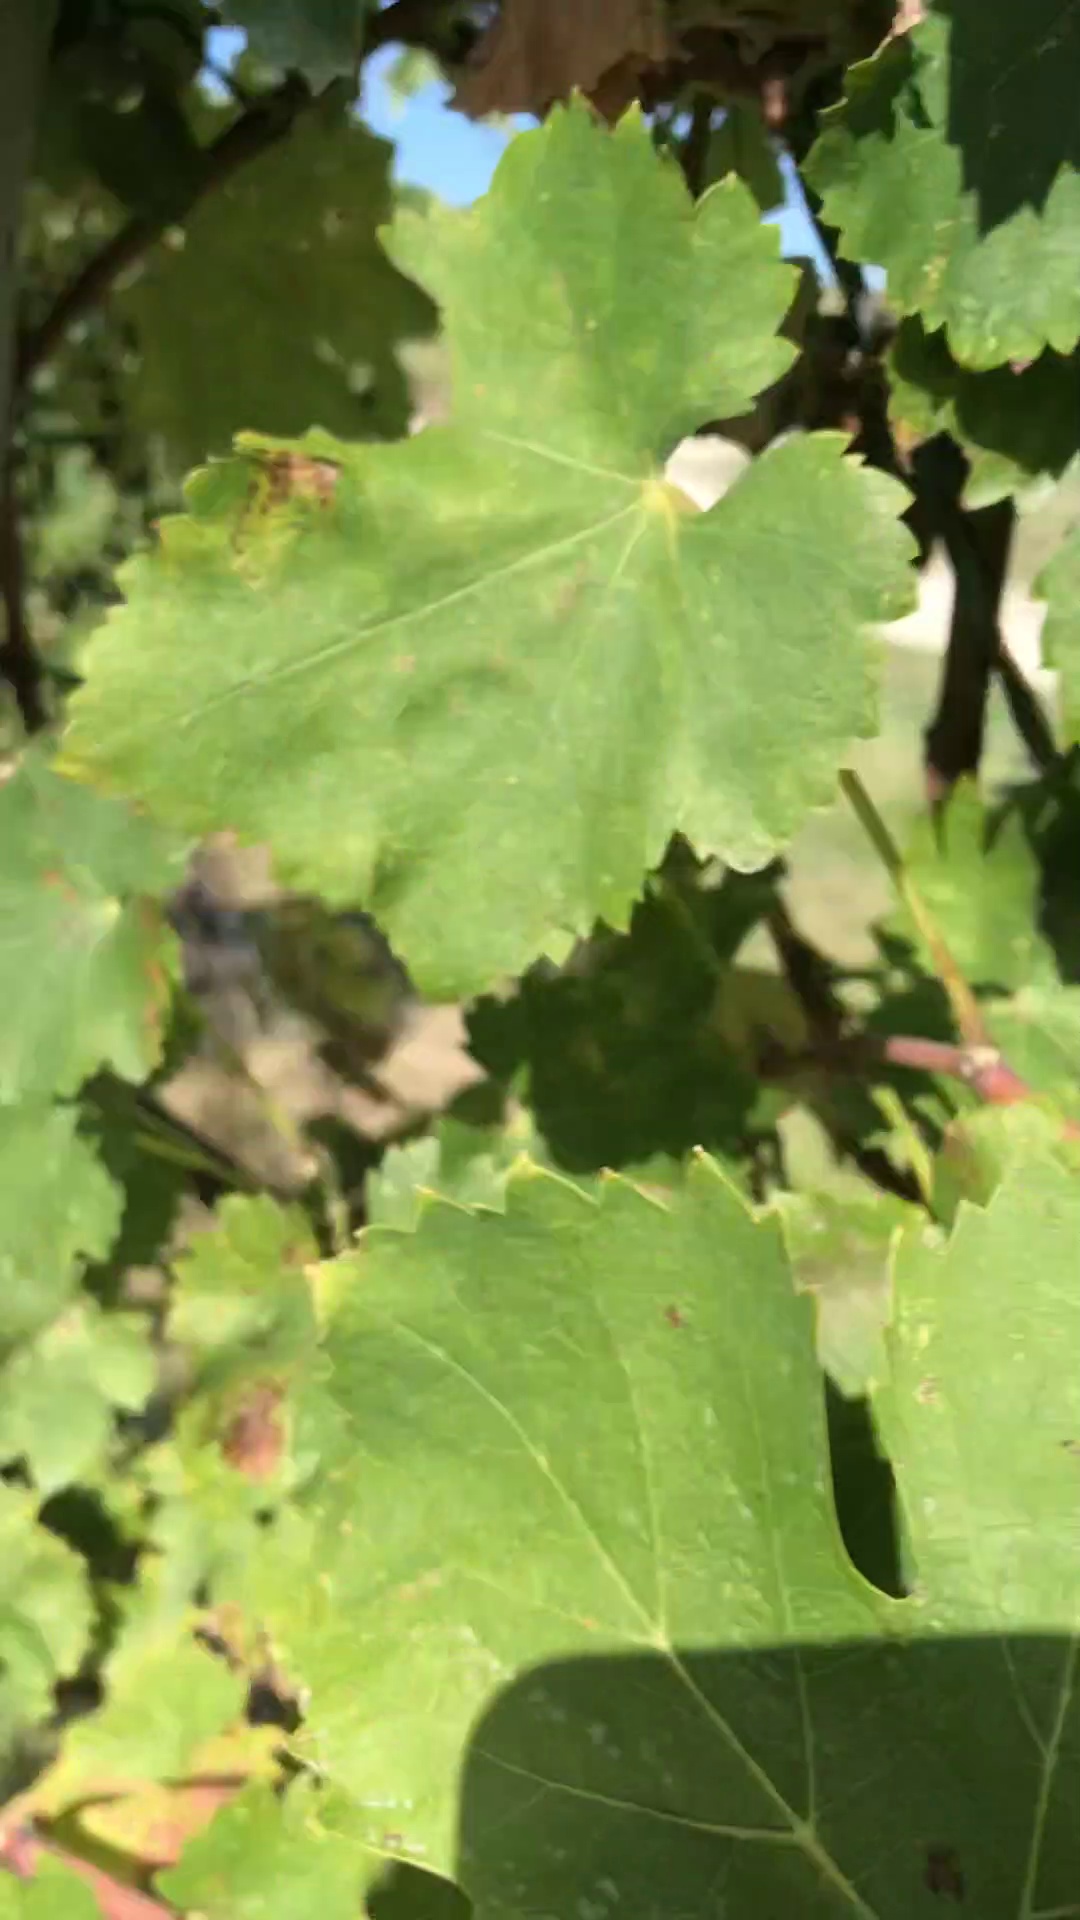
Label: healthy